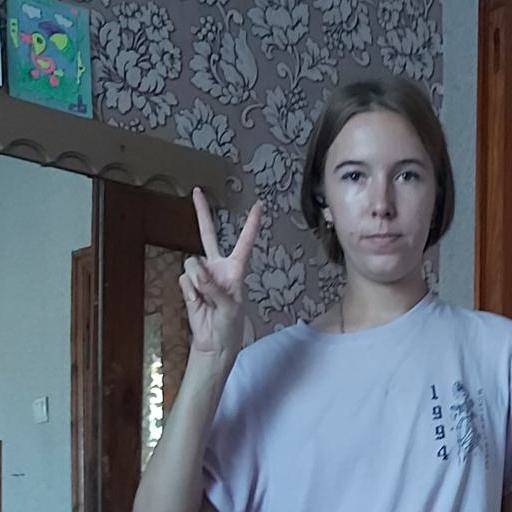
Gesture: peace